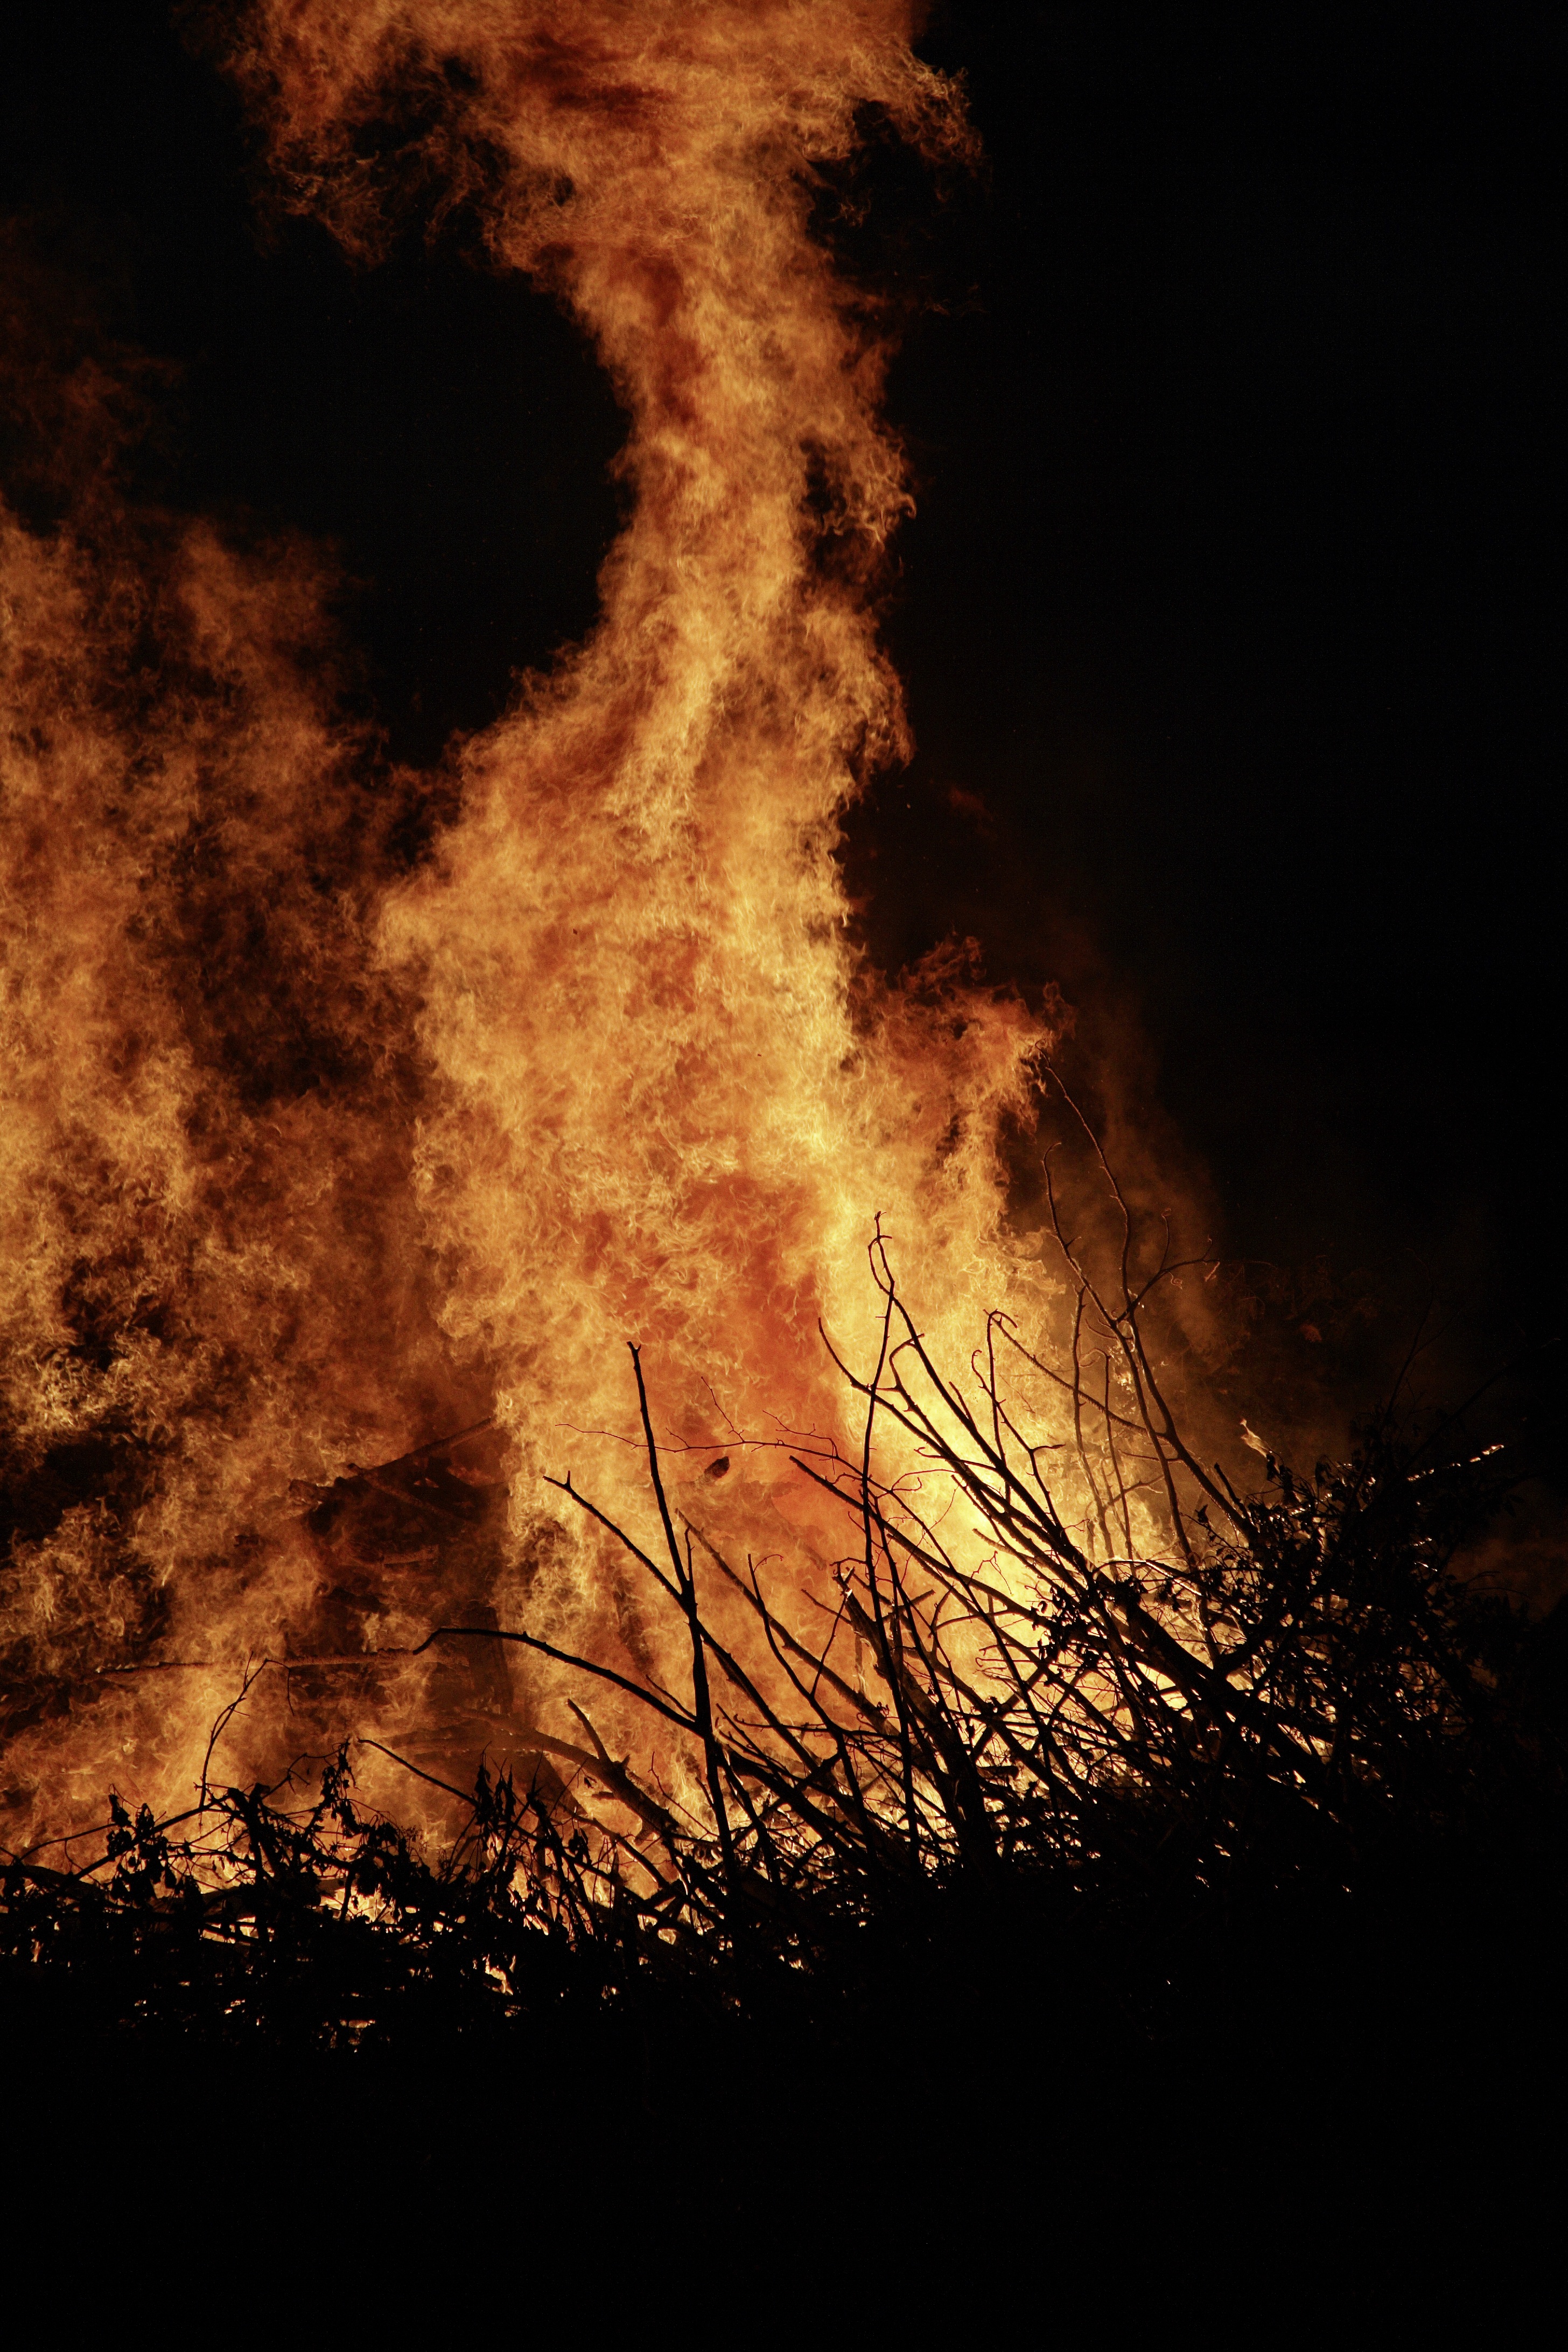
smoke, flame, fire, darkness, bonfire, heat, burn, brand, custom, tradition, delete, wood fire, customs, evolutionary